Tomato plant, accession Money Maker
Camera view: tilt-top (135 deg); turntable rotation: 60 degrees
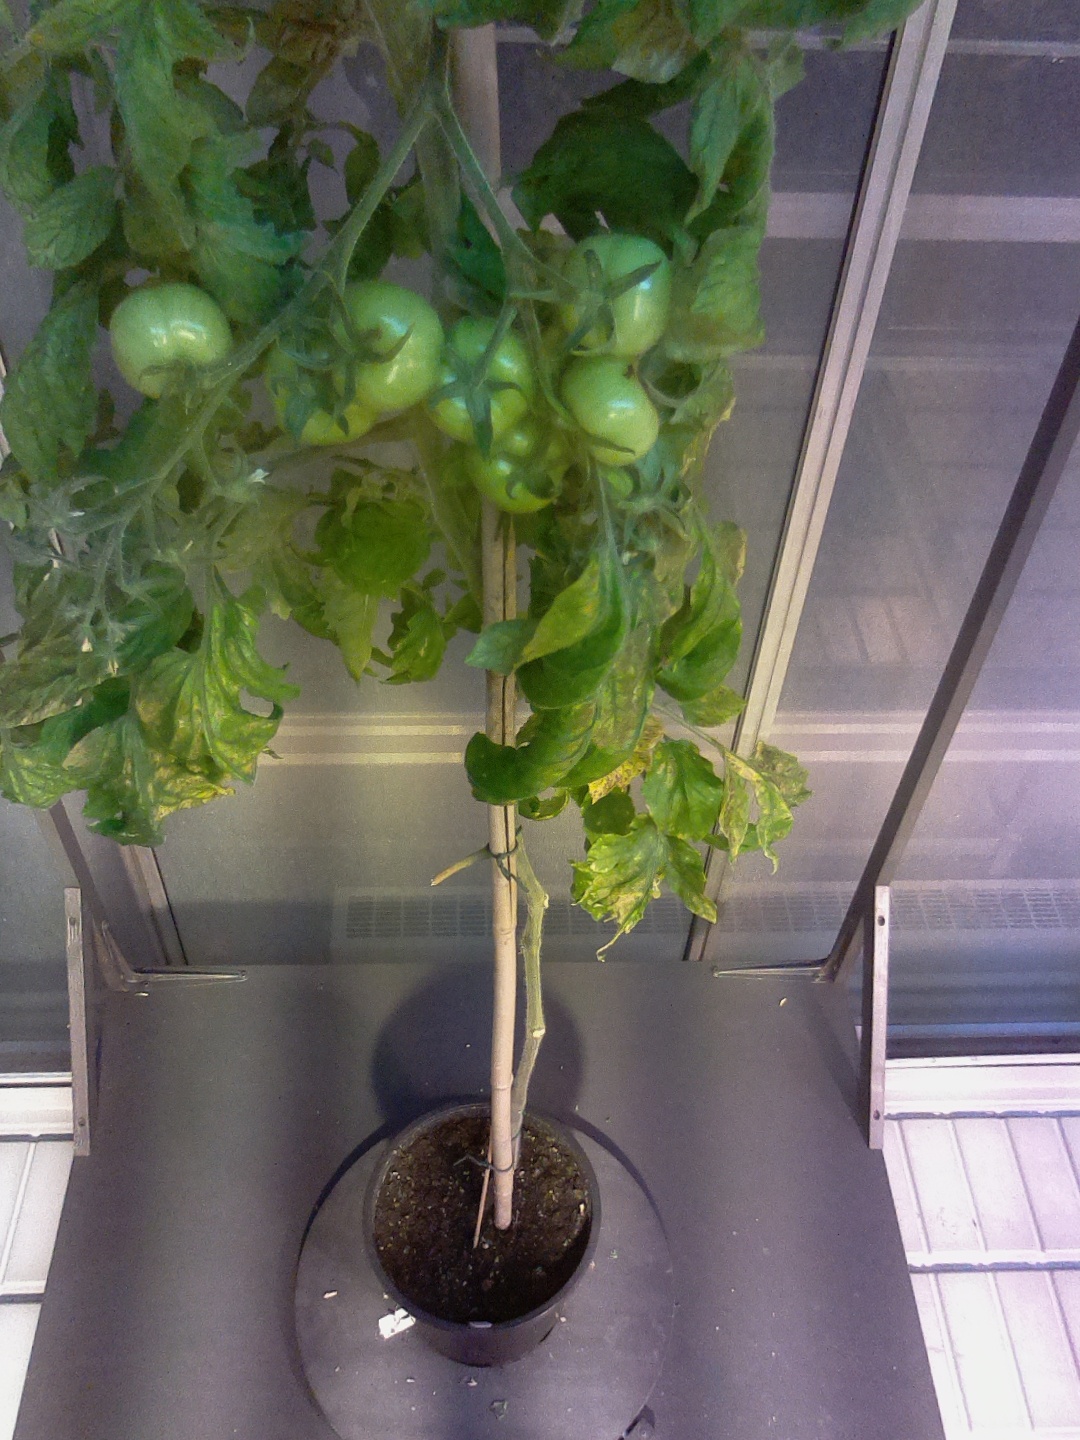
BBCH growth stage 78: 80% -90% of final fruit size